Blest Pair of Sirens

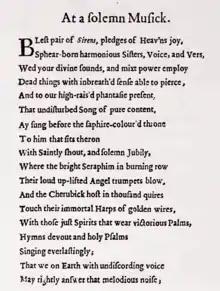
1645 edition of Milton's ode, set by Parry

Blest Pair of Sirens is a work for choir and orchestra by the English composer Hubert Parry, setting John Milton's ode "At a solemn Musick". It was first performed at St James's Hall, London on 17 May 1887, conducted by its dedicatee, Charles Villiers Stanford. The piece is about 11 minutes in duration.